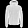
Label: Coat